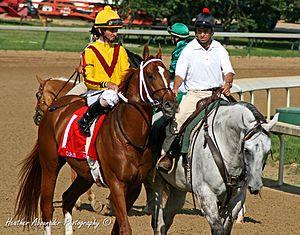
Curlin est un cheval de course pur-sang anglais américain né en 2004. Il figure parmi les meilleurs chevaux au monde durant les années 2000 sur le dirt, remportant entre autres la Breeders' Cup Classic et la Dubaï World Cup.